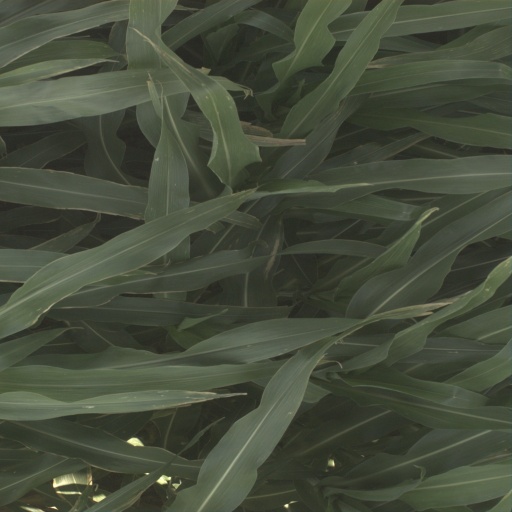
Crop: sorghum